Silver Fang

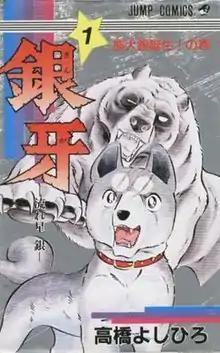
First volume cover

is a Japanese manga series written and illustrated by Yoshihiro Takahashi. It was published in Shueisha's manga magazine "Weekly Shōnen Jump" from 1983 to 1987, and collected in 18 bound volumes. The manga became digitally available in English through the Apple's iTunes App Store in 2011. It was licensed in North America in 2020 by Manga Planet.